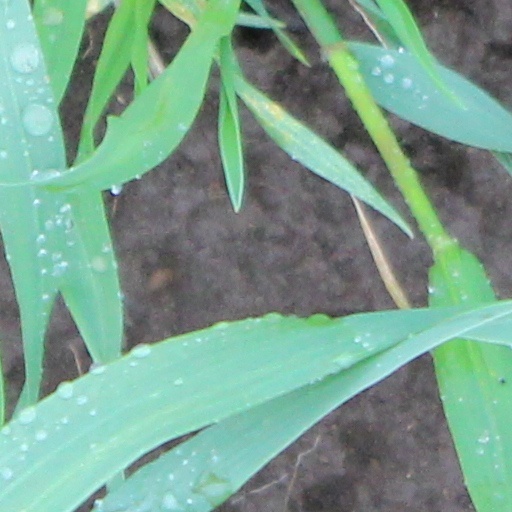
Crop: wheat